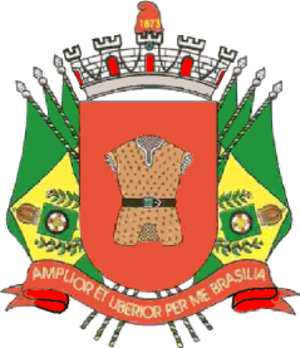
Itu est une ville brésilienne de l'État de São Paulo. Sa population était estimée à 155 589 habitants. La municipalité s'étend sur 640 km².